Spanish General Council of the Judiciary blockade

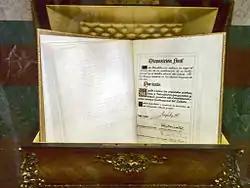
The new constitution was approved in the 1978 Spanish constitutional referendum

The Spanish Constitution establishes that the Judiciary of Spain is governed by itself through the General Council of the Judiciary. This body, chaired by the President of the Supreme Court and made up of twenty other members, has a mandate of five years. According to the constitutional text, of the twenty members mentioned, twelve must belong to the category of "Judges and Magistrates" and eight will be "lawyers and other jurists, all of them of recognized competence and with more than fifteen years of practice in their profession." Regarding the form of election, article 122 of the Constitution establishes that the eight jurists will be chosen by the Cortes Generales, in equal parts between both chambers, while the form of election of judges and magistrates leaves it open to the legal regulation made by the legislator.